Cumulative tale

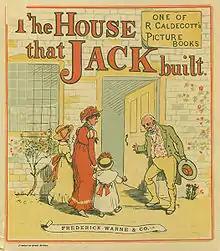
Cumulative tale "This Is the House That Jack Built"

In a cumulative tale, sometimes also called a chain tale, action or dialogue repeats and builds up in some way as the tale progresses. With only the sparest of plots, these tales often depend upon repetition and rhythm for their effect, and can require a skilled storyteller to negotiate their tongue-twisting repetitions in performance. The climax is sometimes abrupt and sobering as in "The Gingerbread Man." The device often takes the form of a cumulative song or nursery rhyme. Many cumulative tales feature a series of animals or forces of nature each more powerful than the last.